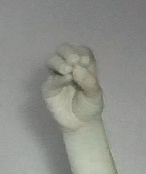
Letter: ha